Bury Him Among Kings

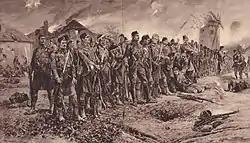
A Territorial Force unit, the London Scottish at Messines, 31 October 1914; the Dukes would have been similar.

The title is taken from the Inscription on the Tomb of the Unknown Warrior in Westminster Abbey in London commemorating a British soldier of World War I. It reads in full;